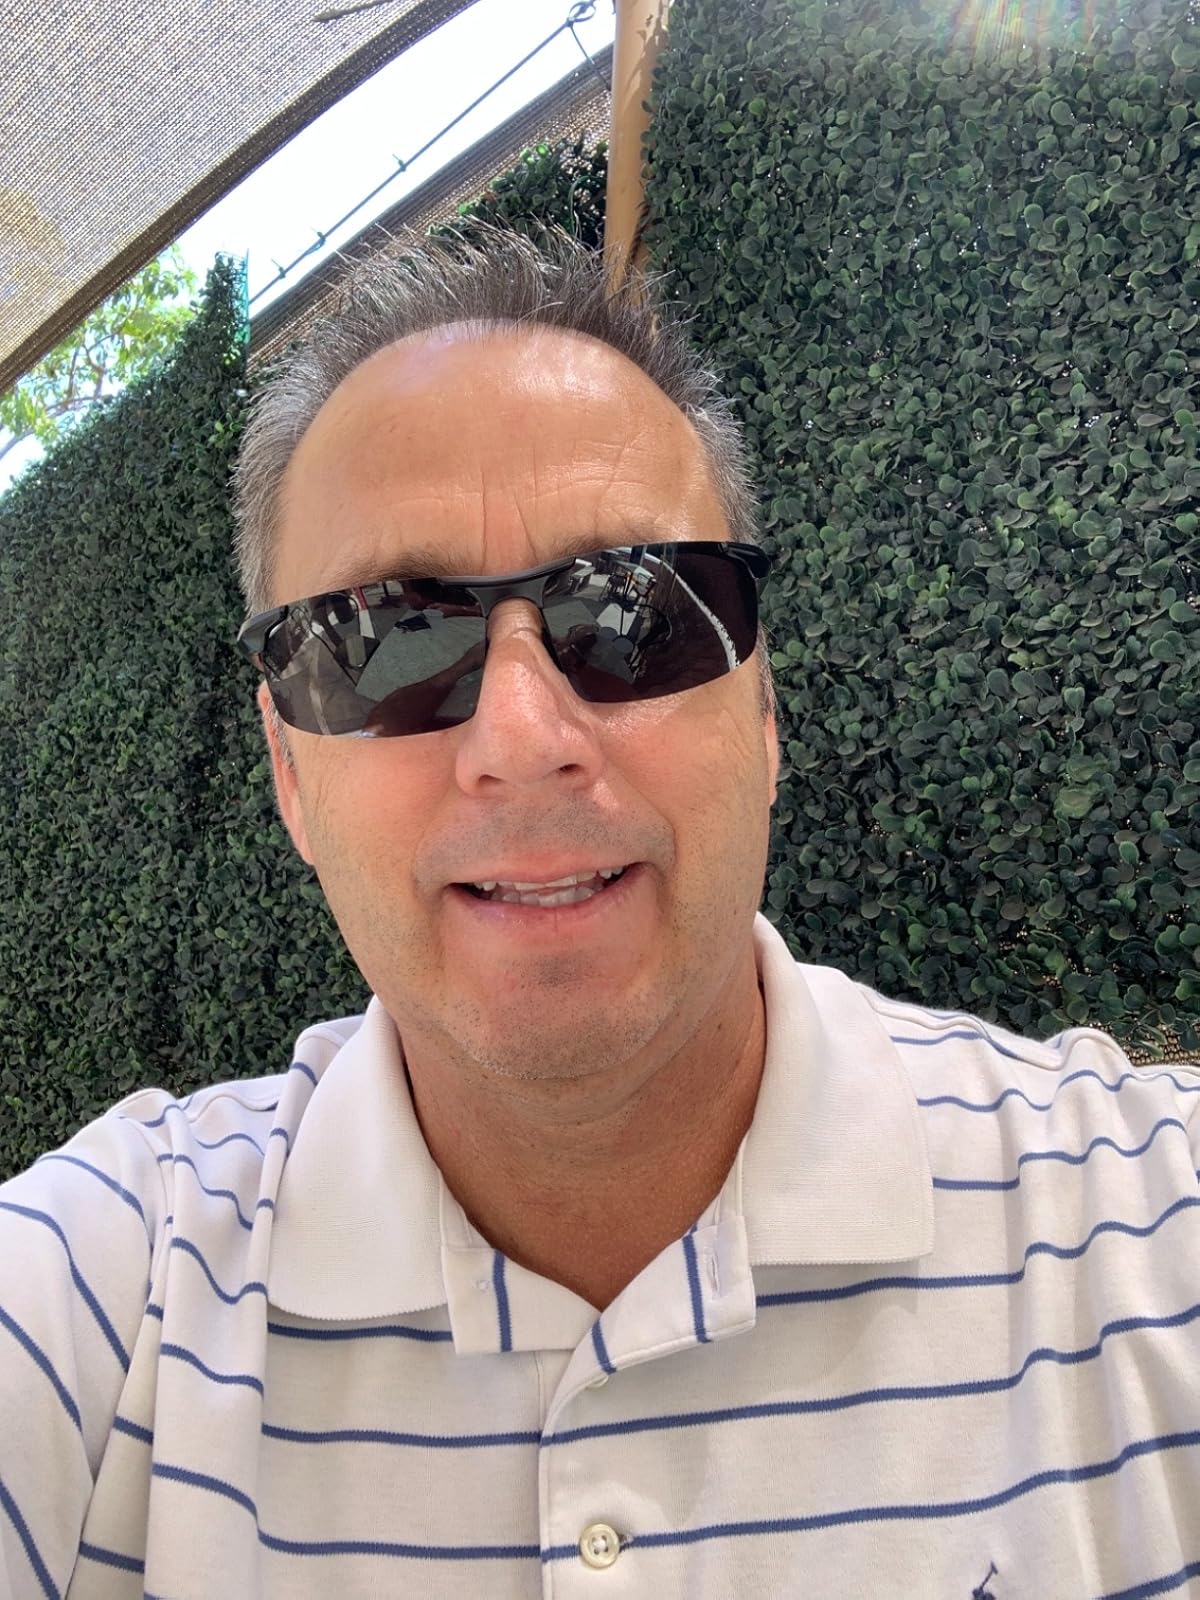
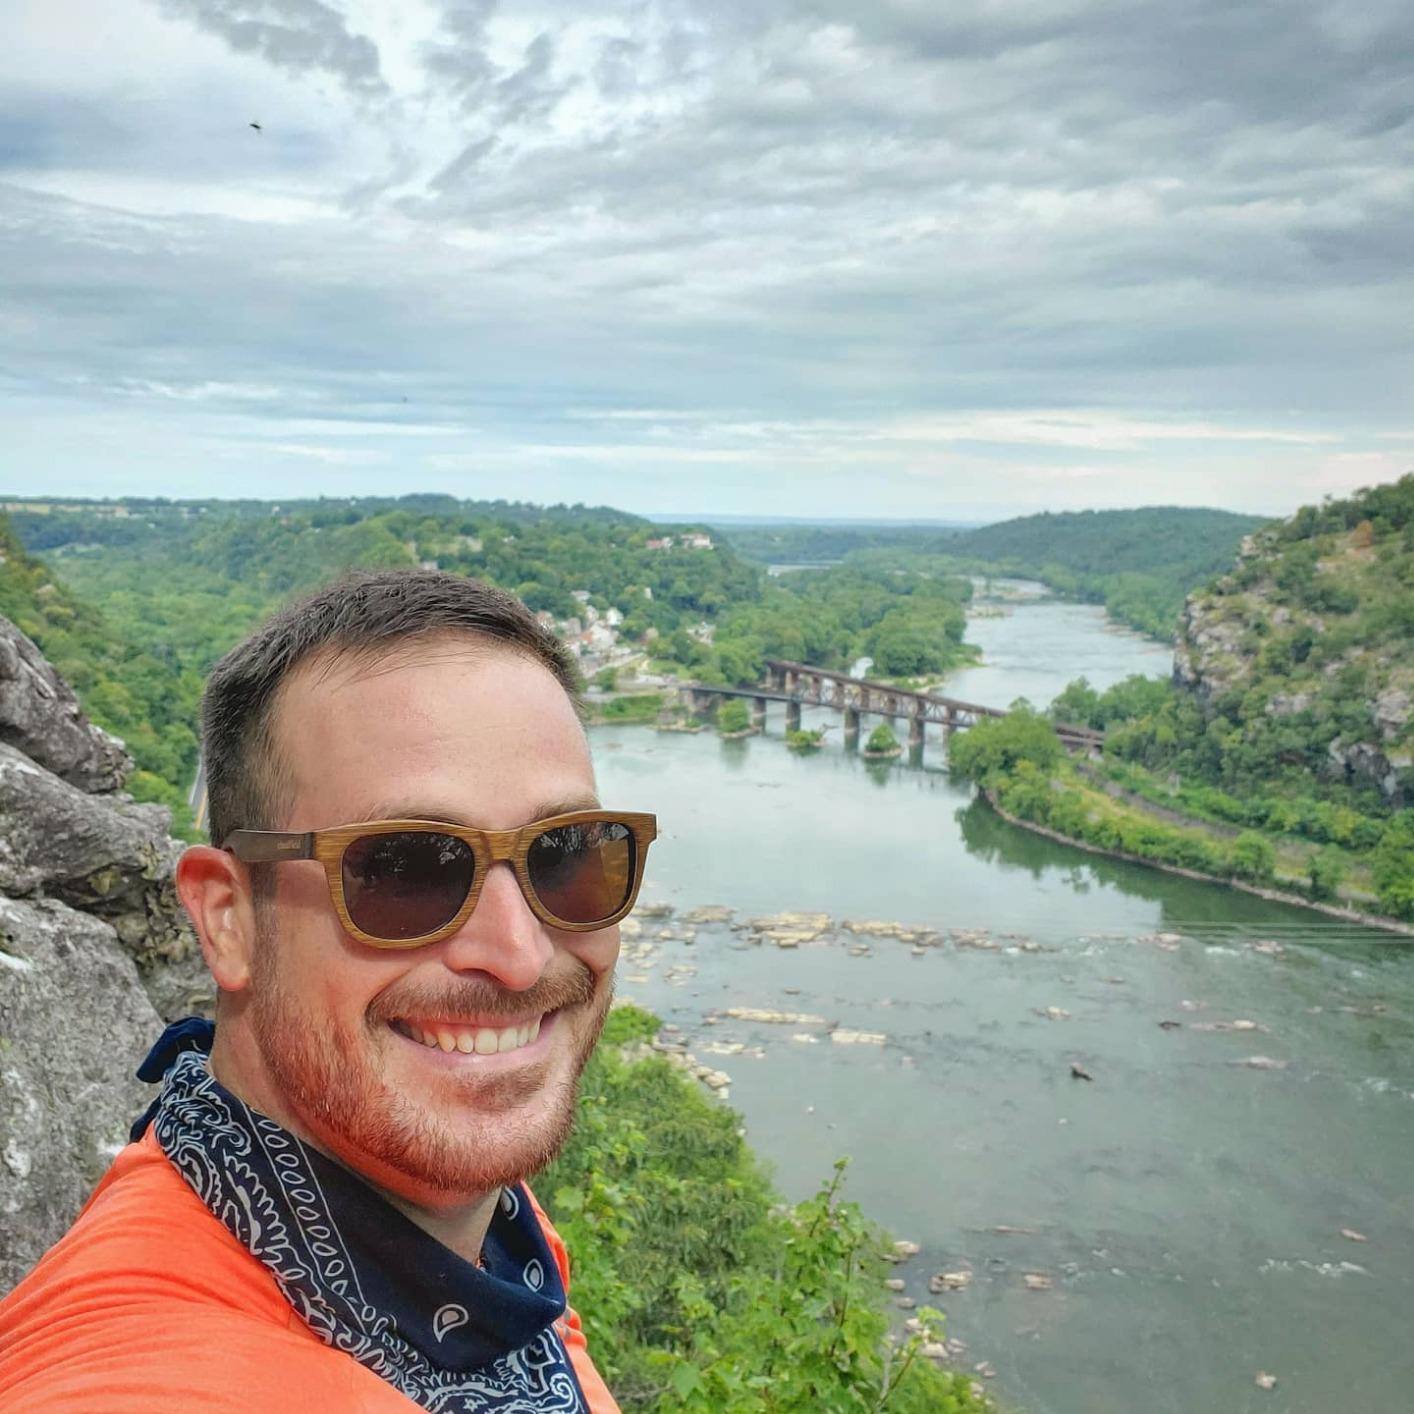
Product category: accessories_sunglasses
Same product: no